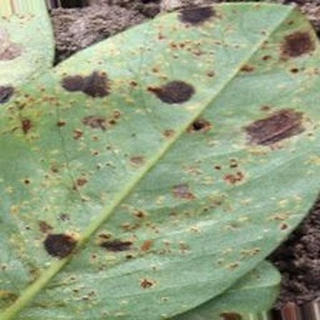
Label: groundnut_rust